Negombo

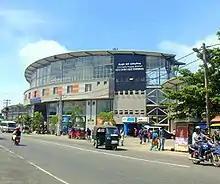
Negombo bus terminal

Negombo is considered one of the largest economic centres of the country. Negombo is about from the Bandaranaike International Airport, and the free trade zone. Negombo has a moderate port (used during the periods of Portuguese and Dutch colonisation)